Killer Elite Squad

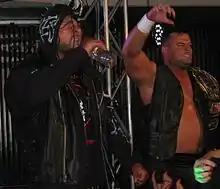
(Left to right) Lance Archer and Davey Boy Smith Jr. in June 2013 as NWA World Tag Team Champions

Killer Elite Squad, often abbreviated to K.E.S., was the professional wrestling tag team of Davey Boy Smith Jr. and Lance Archer. The team made its debut in the New Japan Pro-Wrestling (NJPW) promotion in September 2012 and have since worked together also in North America, most notably for the National Wrestling Alliance (NWA). In Japan, they have worked as part of the larger Suzuki-gun stable ever since being put together by NJPW.